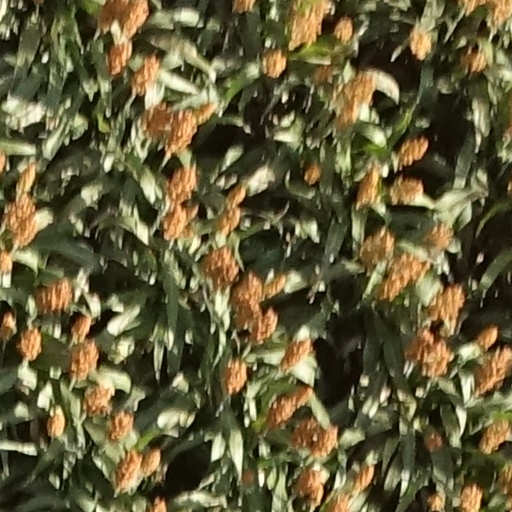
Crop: sorghum